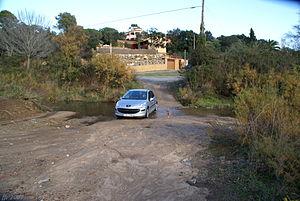
Calonge, Catalogne: Gué au confluent du Folc (gauche) se jette dans la Riera dels Molins (milieu)